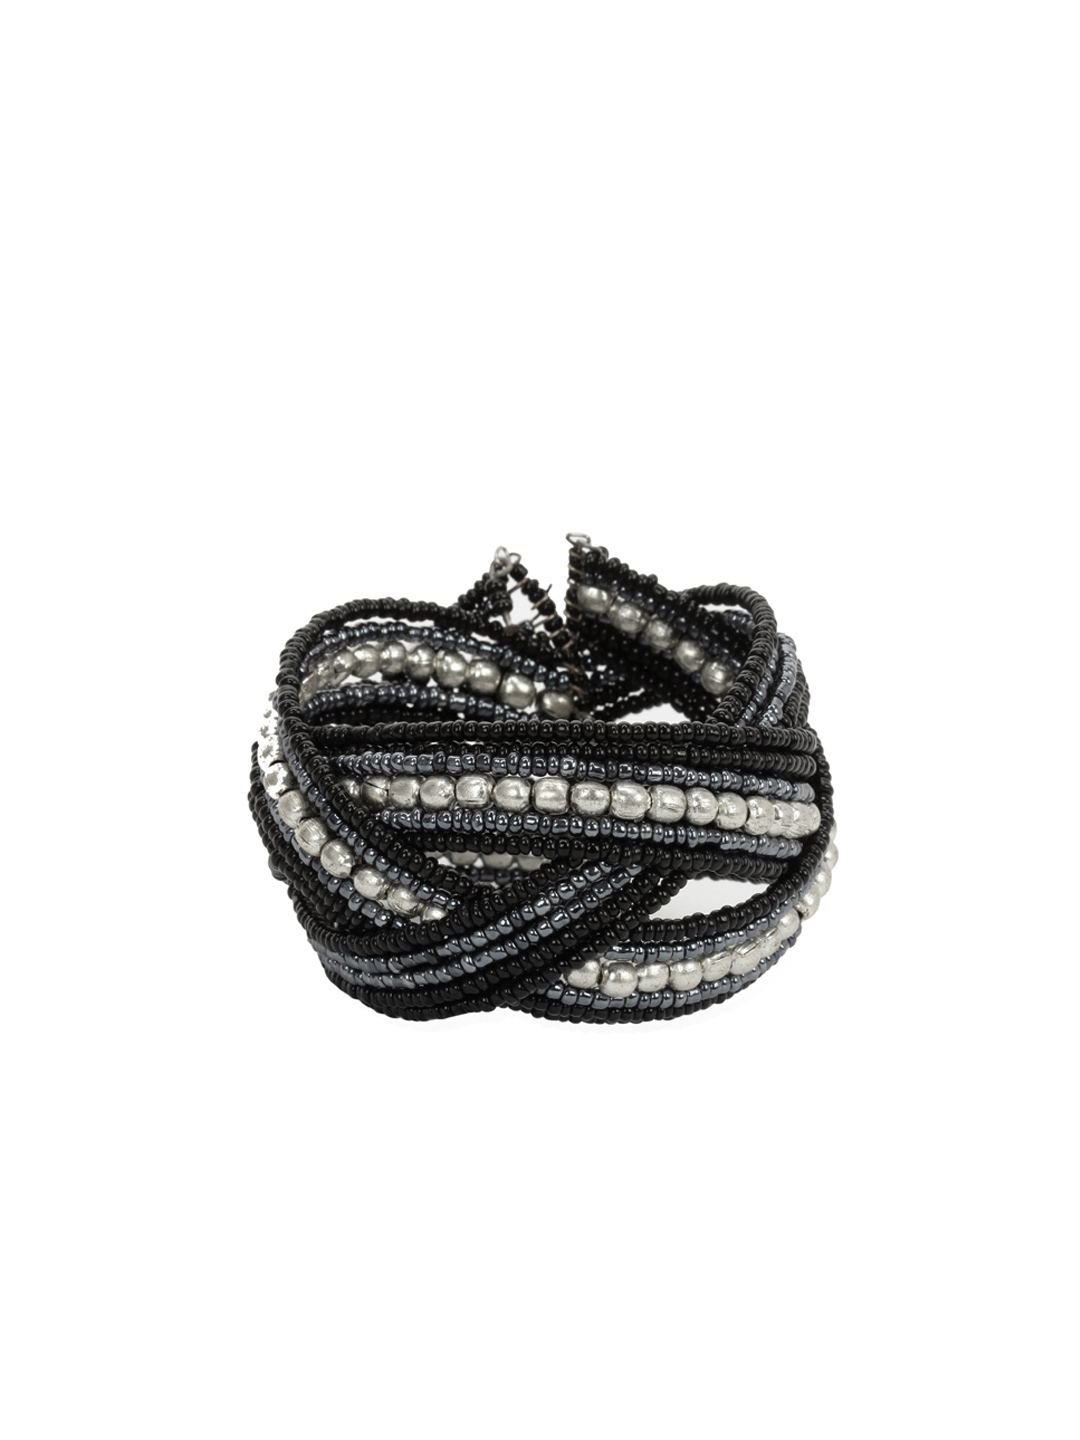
Adrika Women Black Bangle
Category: Accessories / Jewellery / Bangle
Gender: Women
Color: Black
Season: Winter 2015
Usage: Casual